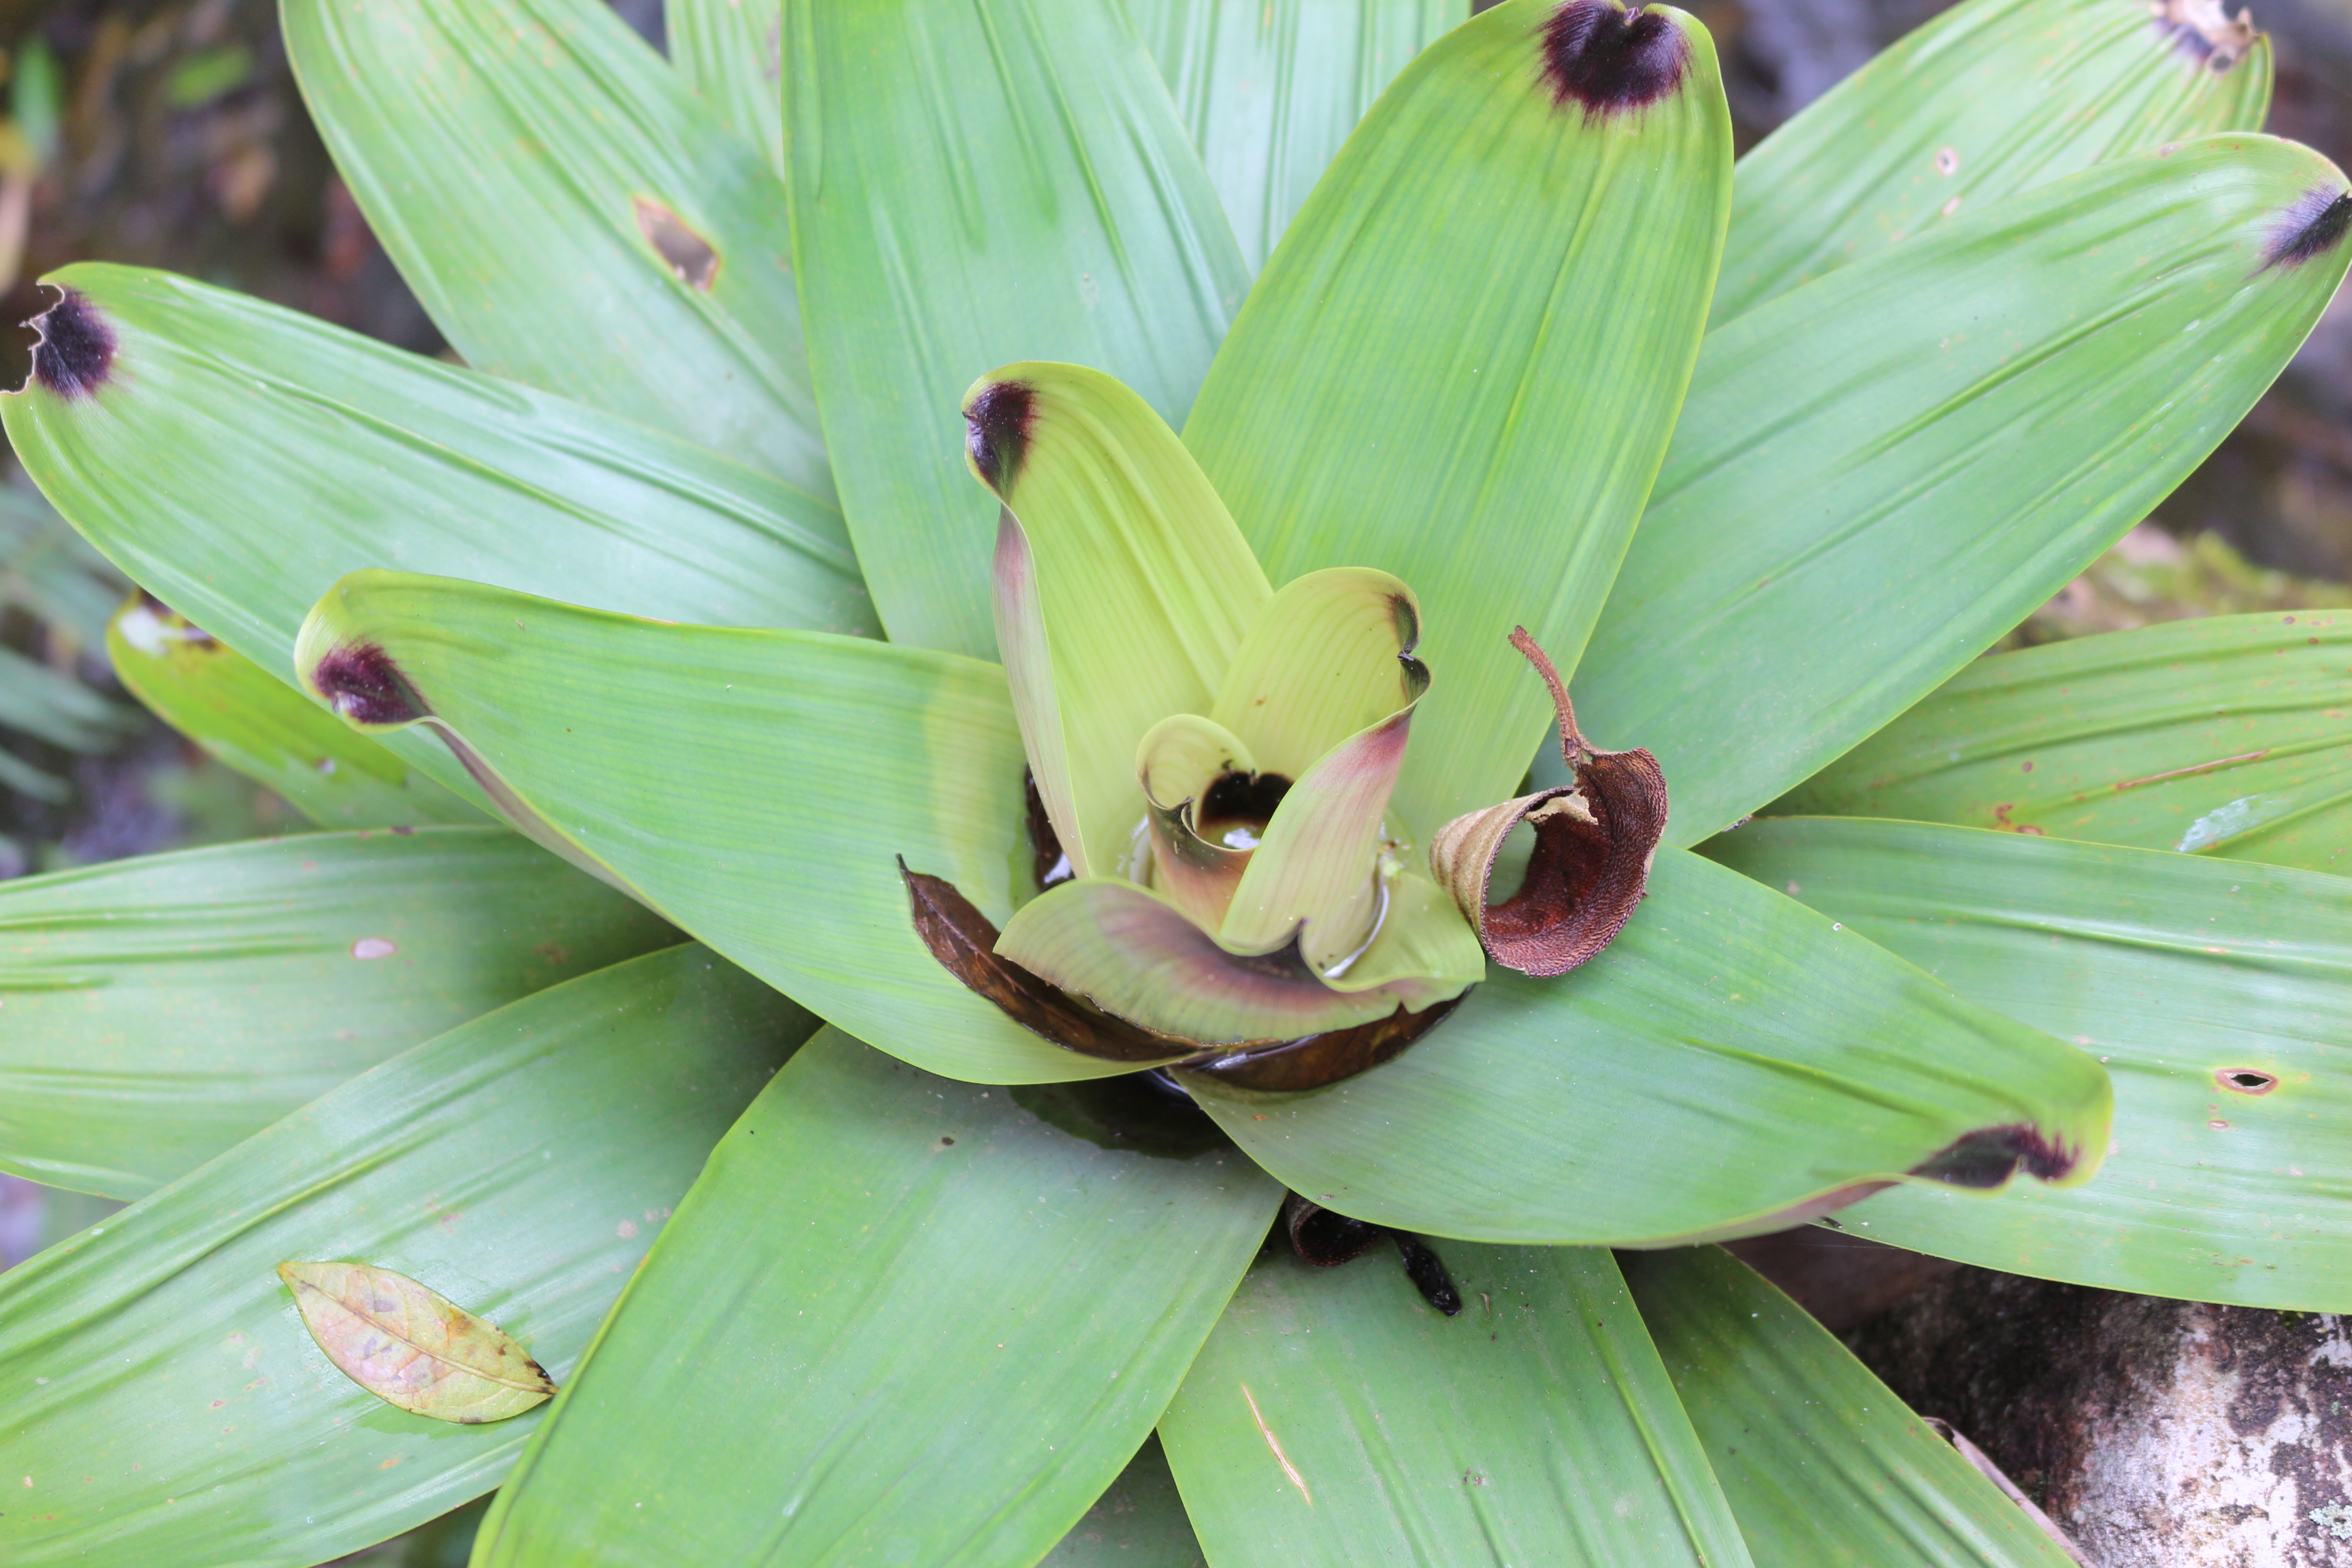
nature, flora, plant, leaf, flower, wildflower, plant stem